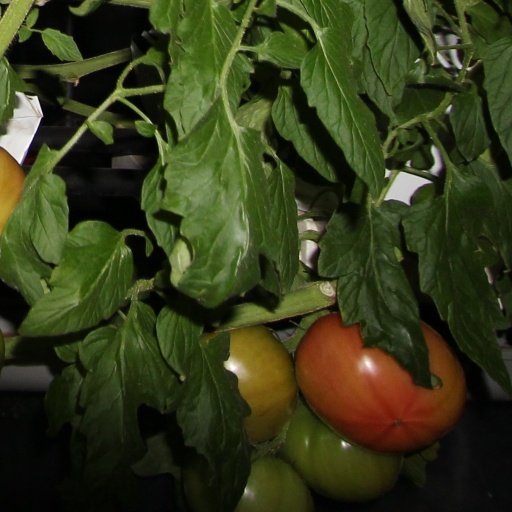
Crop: tomato